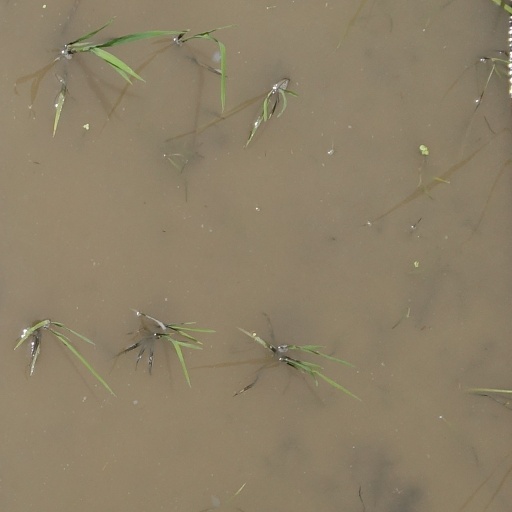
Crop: rice